Thanedaar

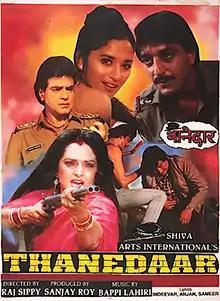
Theatrical release poster

Thanedaar is a 1990 Indian Hindi-language action film, produced by Sanjay Roy and Sudhir Roy under the Shiva Arts International banner and directed by Raj N. Sippy. It stars Jeetendra, Jaya Prada, Sanjay Dutt, and Madhuri Dixit with music composed by Bappi Lahiri. The film is perhaps most remembered for the song "Tamma Tamma Loge". The film is a remake of the Tamil film "Anbukku Naan Adimai" (1980).